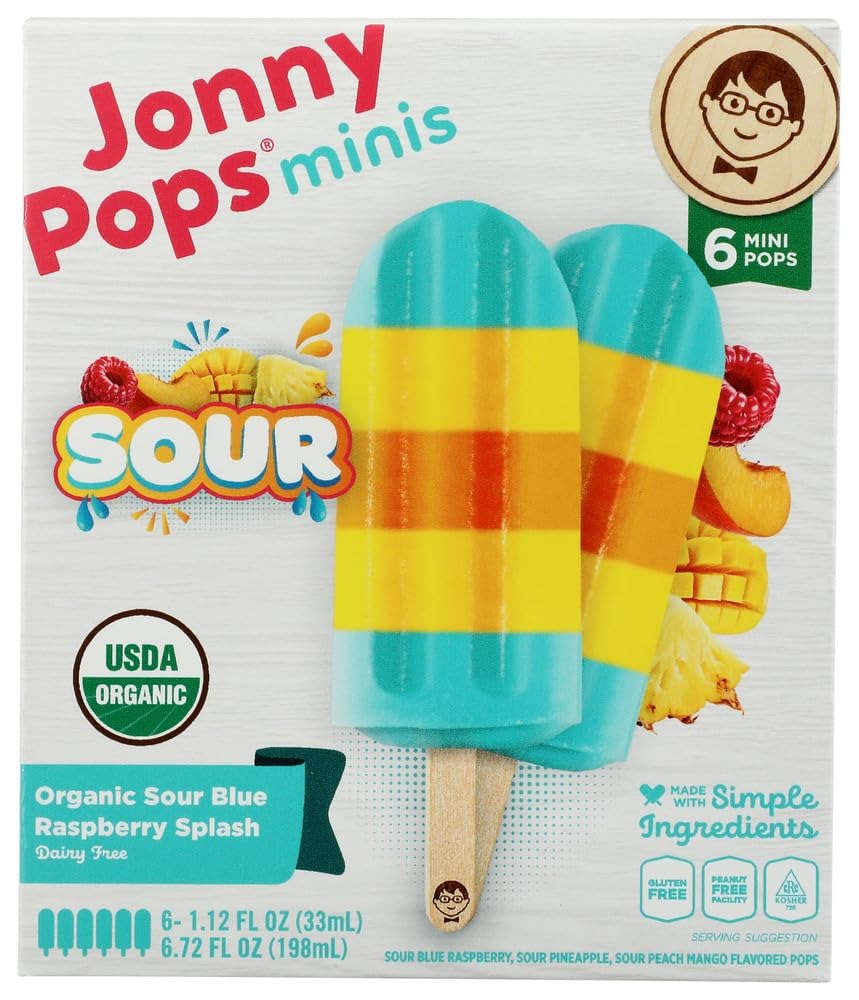
Item Name: JONNYPOPS Organic Sour Electric Punch Pops, 6.72 FZ
Bullet Point 1: No hydrogenated fats or high fructose corn syrup allowed in any food
Bullet Point 2: No bleached or bromated flour
Product Description: Grocery Frozen
Value: 6.72
Unit: Ounce

Price: 6.19